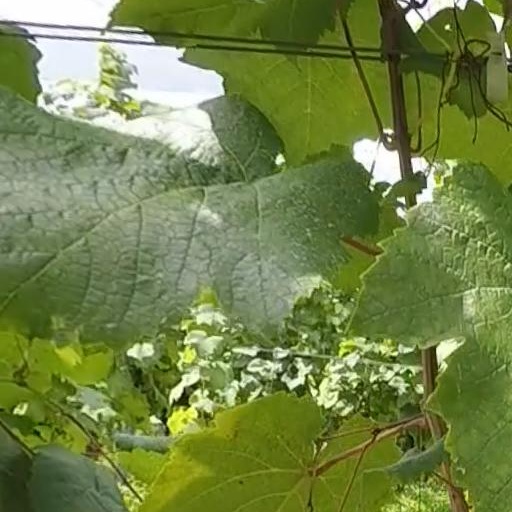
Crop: grape